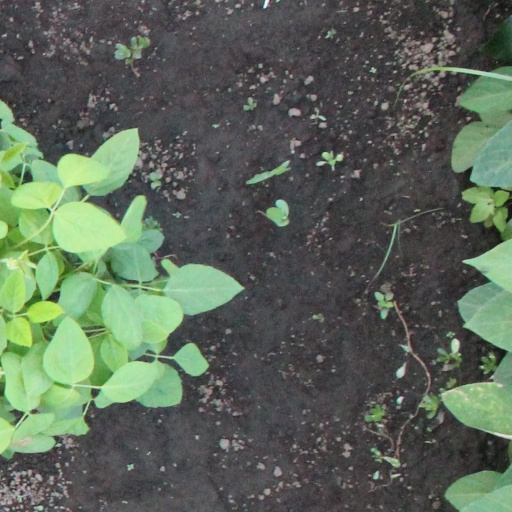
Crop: soybean